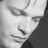
Emotion: sad